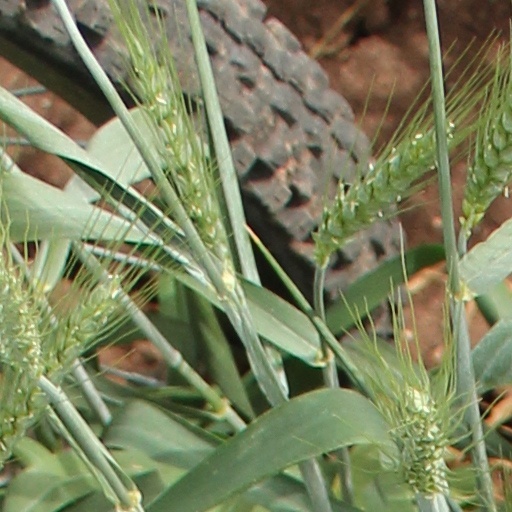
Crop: wheat